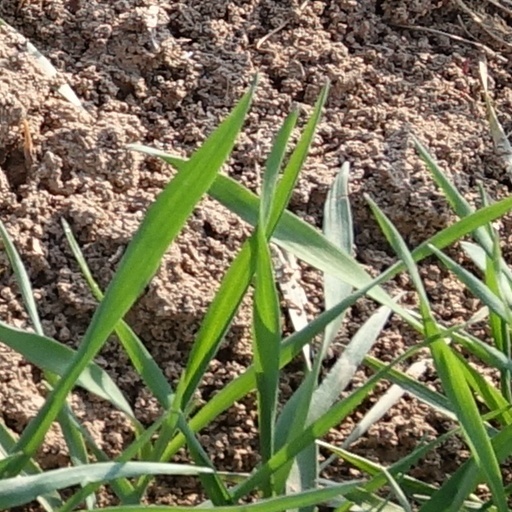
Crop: wheat